Ganga Yamuna Saraswati

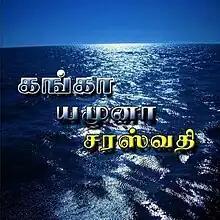

Ganga Yamuna Saraswati is a 1998 Indian Tamil-language soap opera that aired on Raj TV. The show stars M. S. Viswanathan, Manivannan, Renuka, Thalaivasal Vijay, Sithara, Pallavi, Muralikumar, Rajashree, M. S. Bhaskar, Poovilangu Mohan and Chitra Lakshmanan.